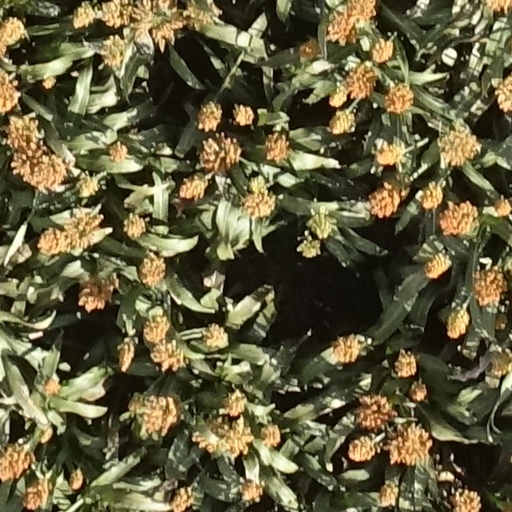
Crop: sorghum